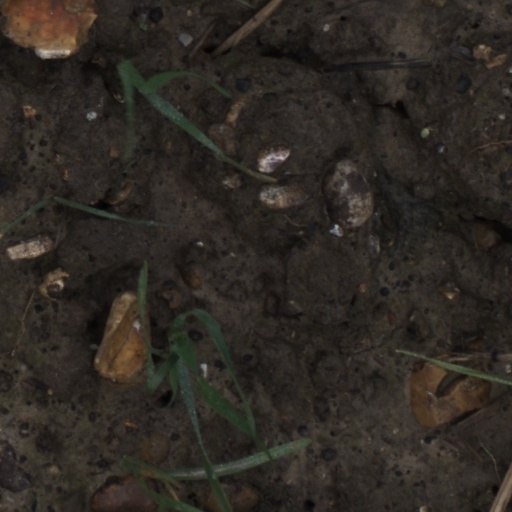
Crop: wheat